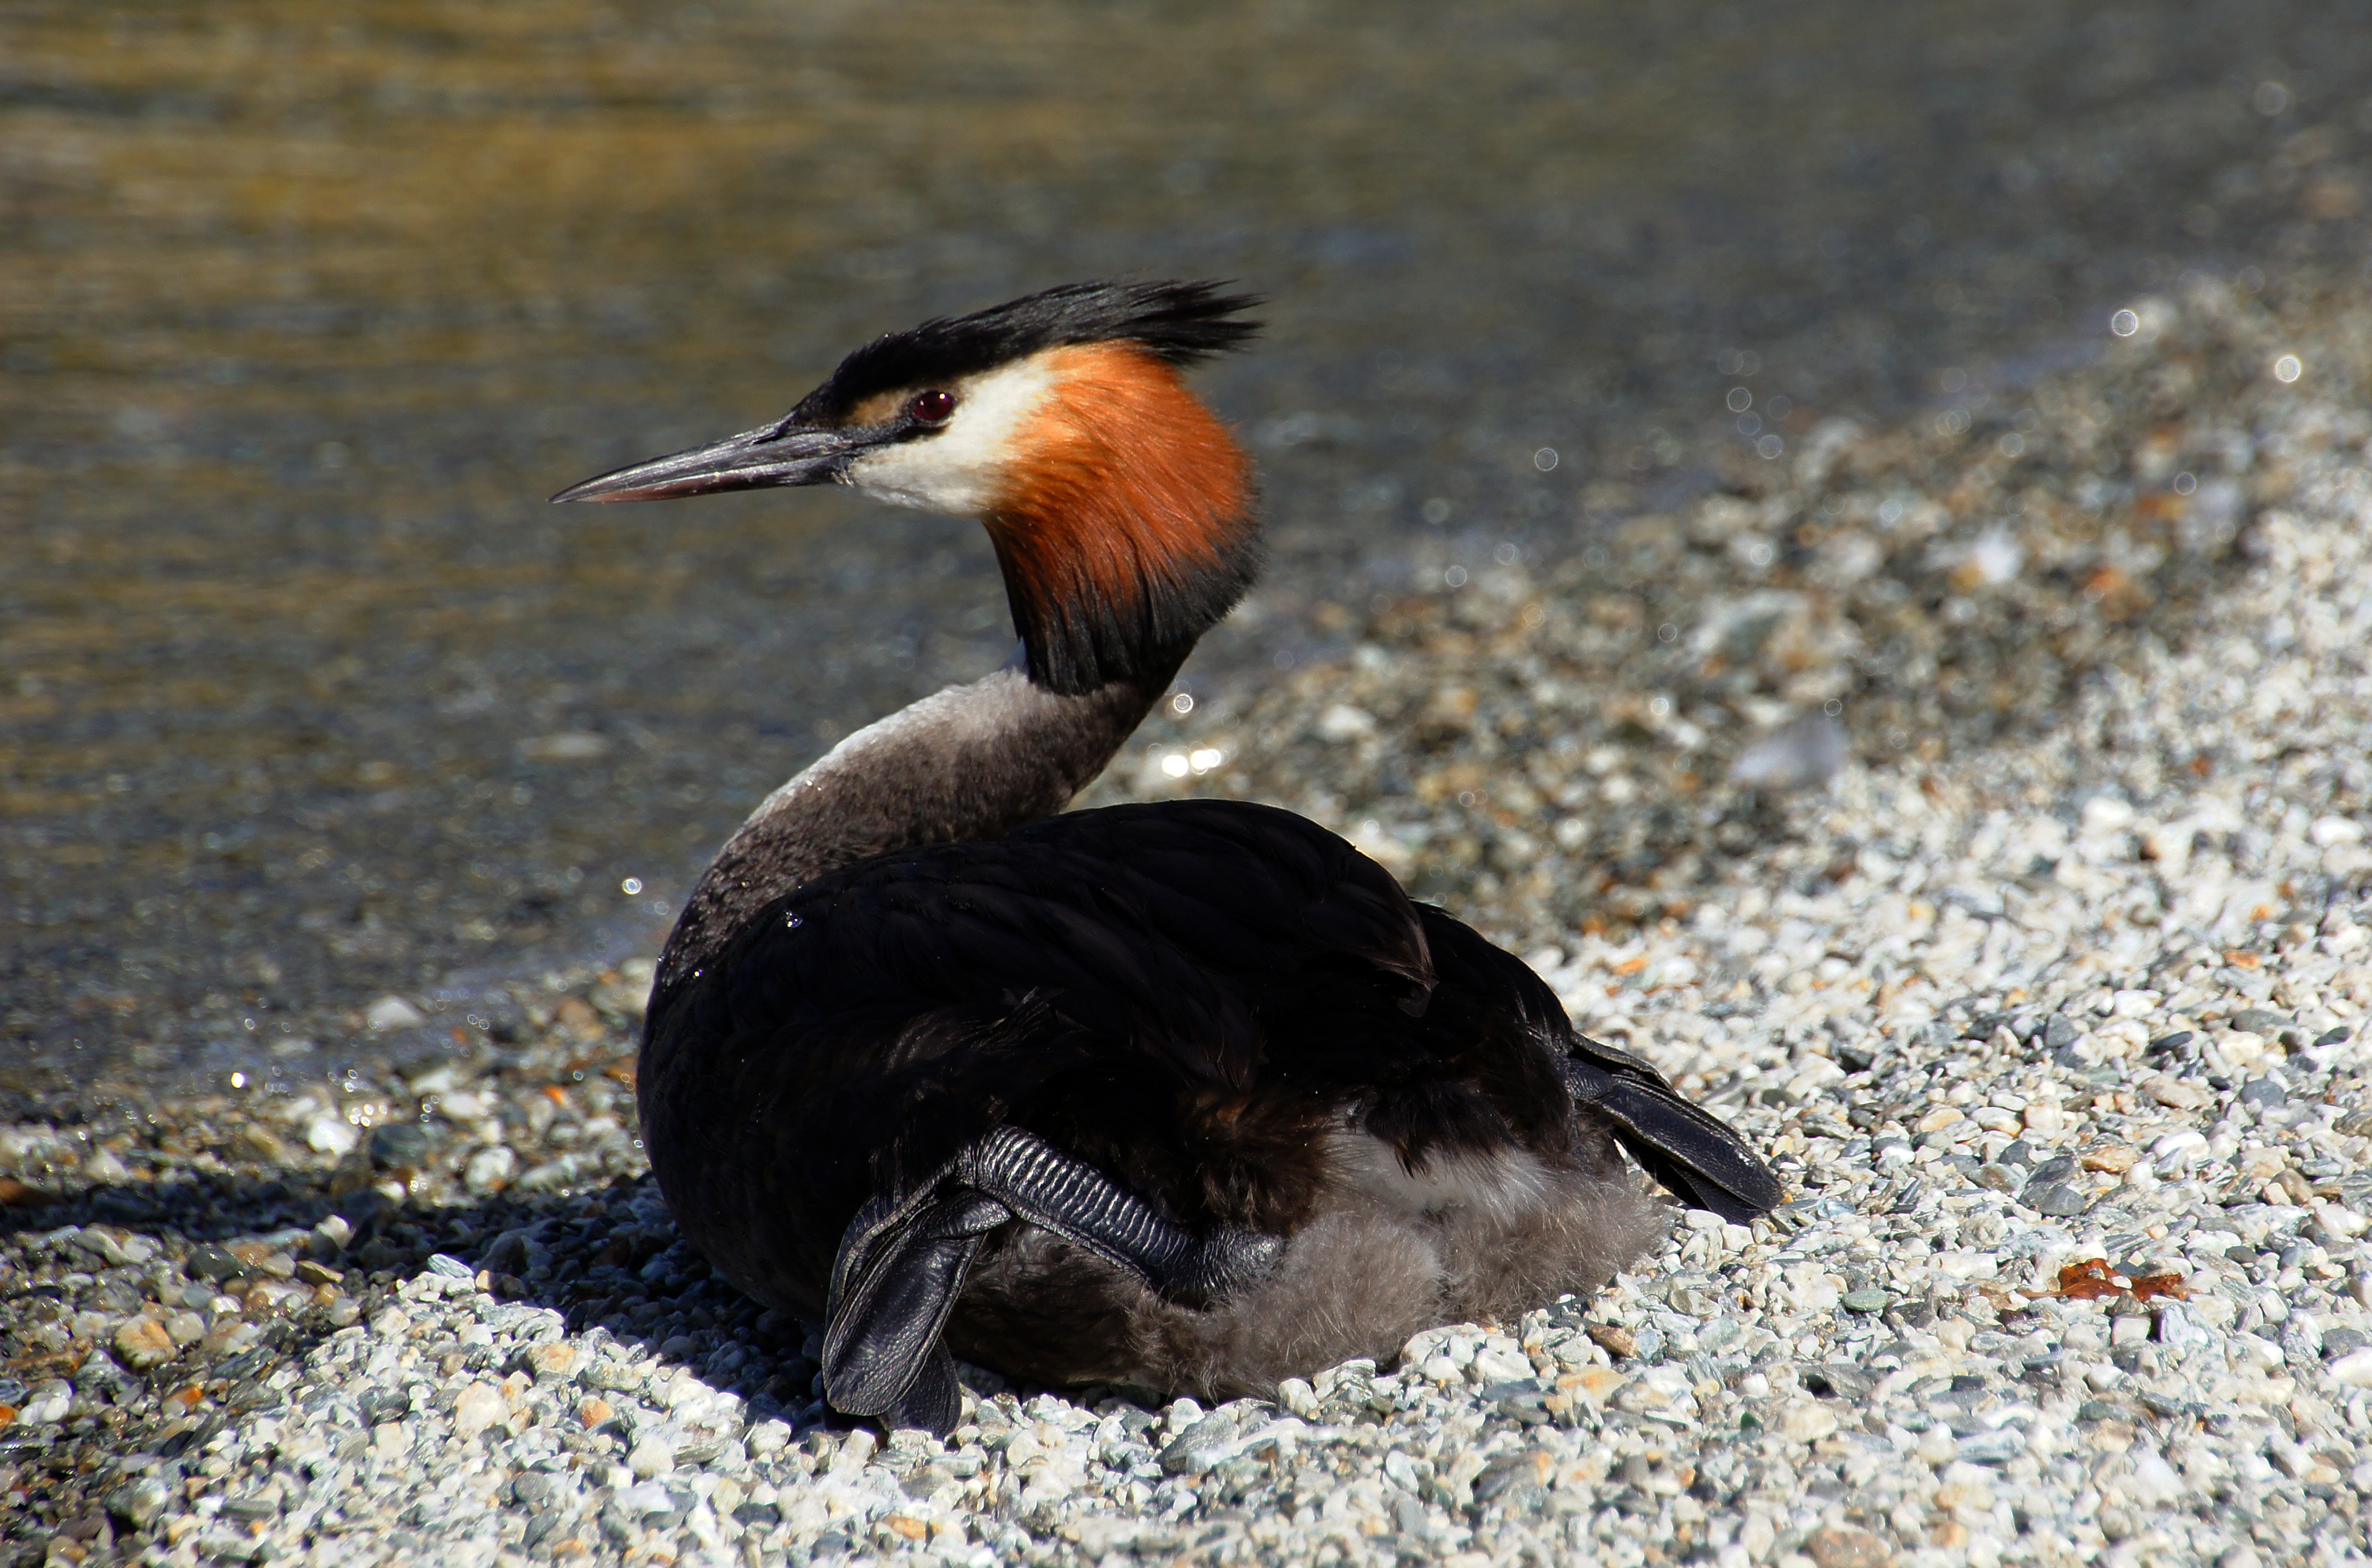
bird, wildlife, beak, fauna, close up, vertebrate, water bird